Hanns Hörbiger

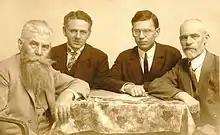
Hörbiger (left) seated with at a conference for Occidental along with Edgar de Wahl (right), the creator of the language, and his son Hans Robert (center left).

Hörbiger was an early supporter and financial backer of the planned language Occidental, now officially known as Interlingue. His financial support was instrumental in allowing Occidental's main publication "Cosmoglotta" to "gain a circle of readers despite the economic crisis" during the period when its redactorial office was located in Vienna. His sons Hans Robert Hörbiger and Alfred also contributed to Cosmoglotta and were Occidentalists.